Korydallos Prison

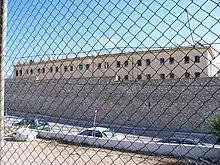

Korydallos Prison Complex is Greece's largest jail and contains the country's main maximum-security prison (Type B), housing both maximum-security men and women. It is located in Korydallos, Piraeus. Famous detainees include members of the left wing urban guerrilla organizations Revolutionary Organization 17 November, Revolutionary Struggle and Conspiracy of Fire Nuclei. Korydallos prison was also used as the place for the Greek junta trials in 1975, and contains a special court in its basement.